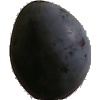
Label: Plum 3